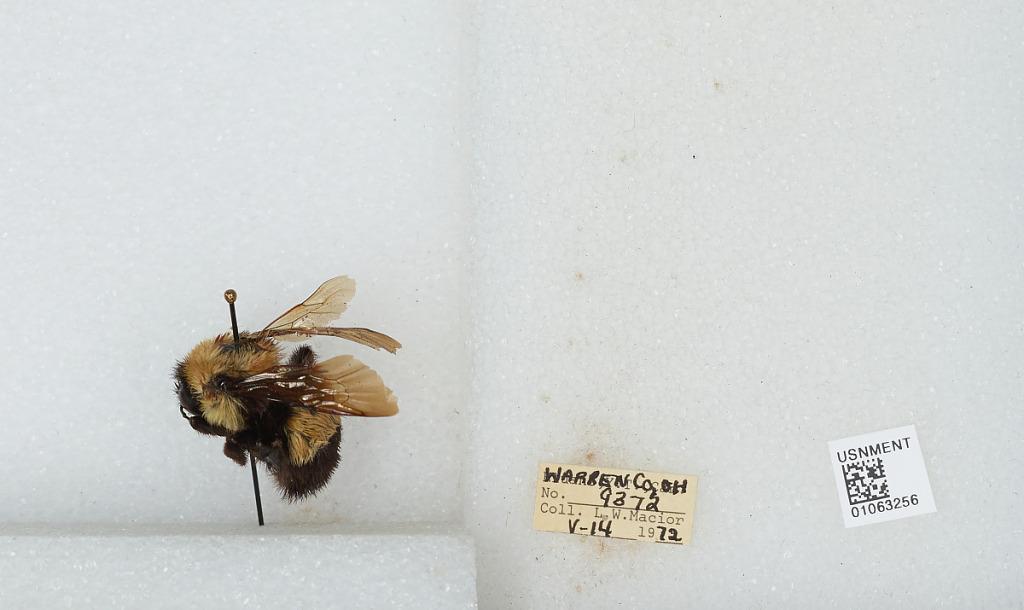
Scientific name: Bombus (Bombus) affinis Cresson
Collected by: L. Macior
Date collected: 1972-5-14
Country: United States
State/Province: Ohio
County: Warren
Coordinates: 39.4242, -84.1856